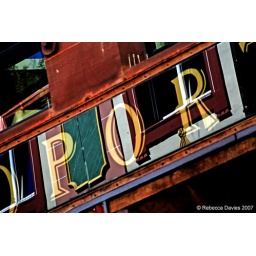
Reflections of the building opposite in the shiny sign outside &amp;quot;Oporto&amp;quot; in Freiburg